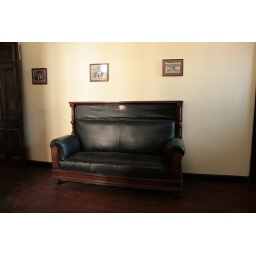
Relic of the galant ship HMS Exeter, rests in a forgotten old building in Antofagasta, Chile.